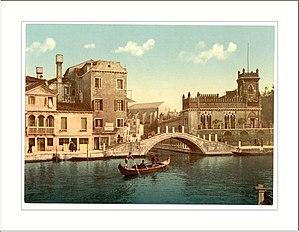
Les Giardini Papadopoli sont des jardins publics de Venise d'une superficie de 8 800 m² environ, situés dans le sestiere Santa Croce.
Santa Croce est un des six sestieri de Venise.